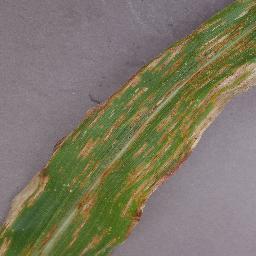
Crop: corn
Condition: (maize)_northern_blight